First World Hotel & Plaza

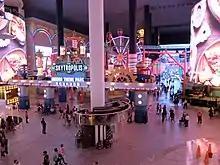
First World Plaza

First World Hotel & Plaza is a hotel, shopping and entertainment complex located at Resorts World Genting in Genting Highlands, Pahang, Malaysia which consists of a 3-star hotel and a plaza. First World Hotel, Resorts Sdn Bhd, a subsidiary of Genting Malaysia Berhad and Genting Group manages the property. It was opened on 26 July 2002 by Prime Minister Mahathir Mohamad. The hotel has been the largest hotel in the world by the number of rooms since its completion in 2015.